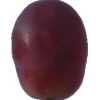
Label: pink_grape